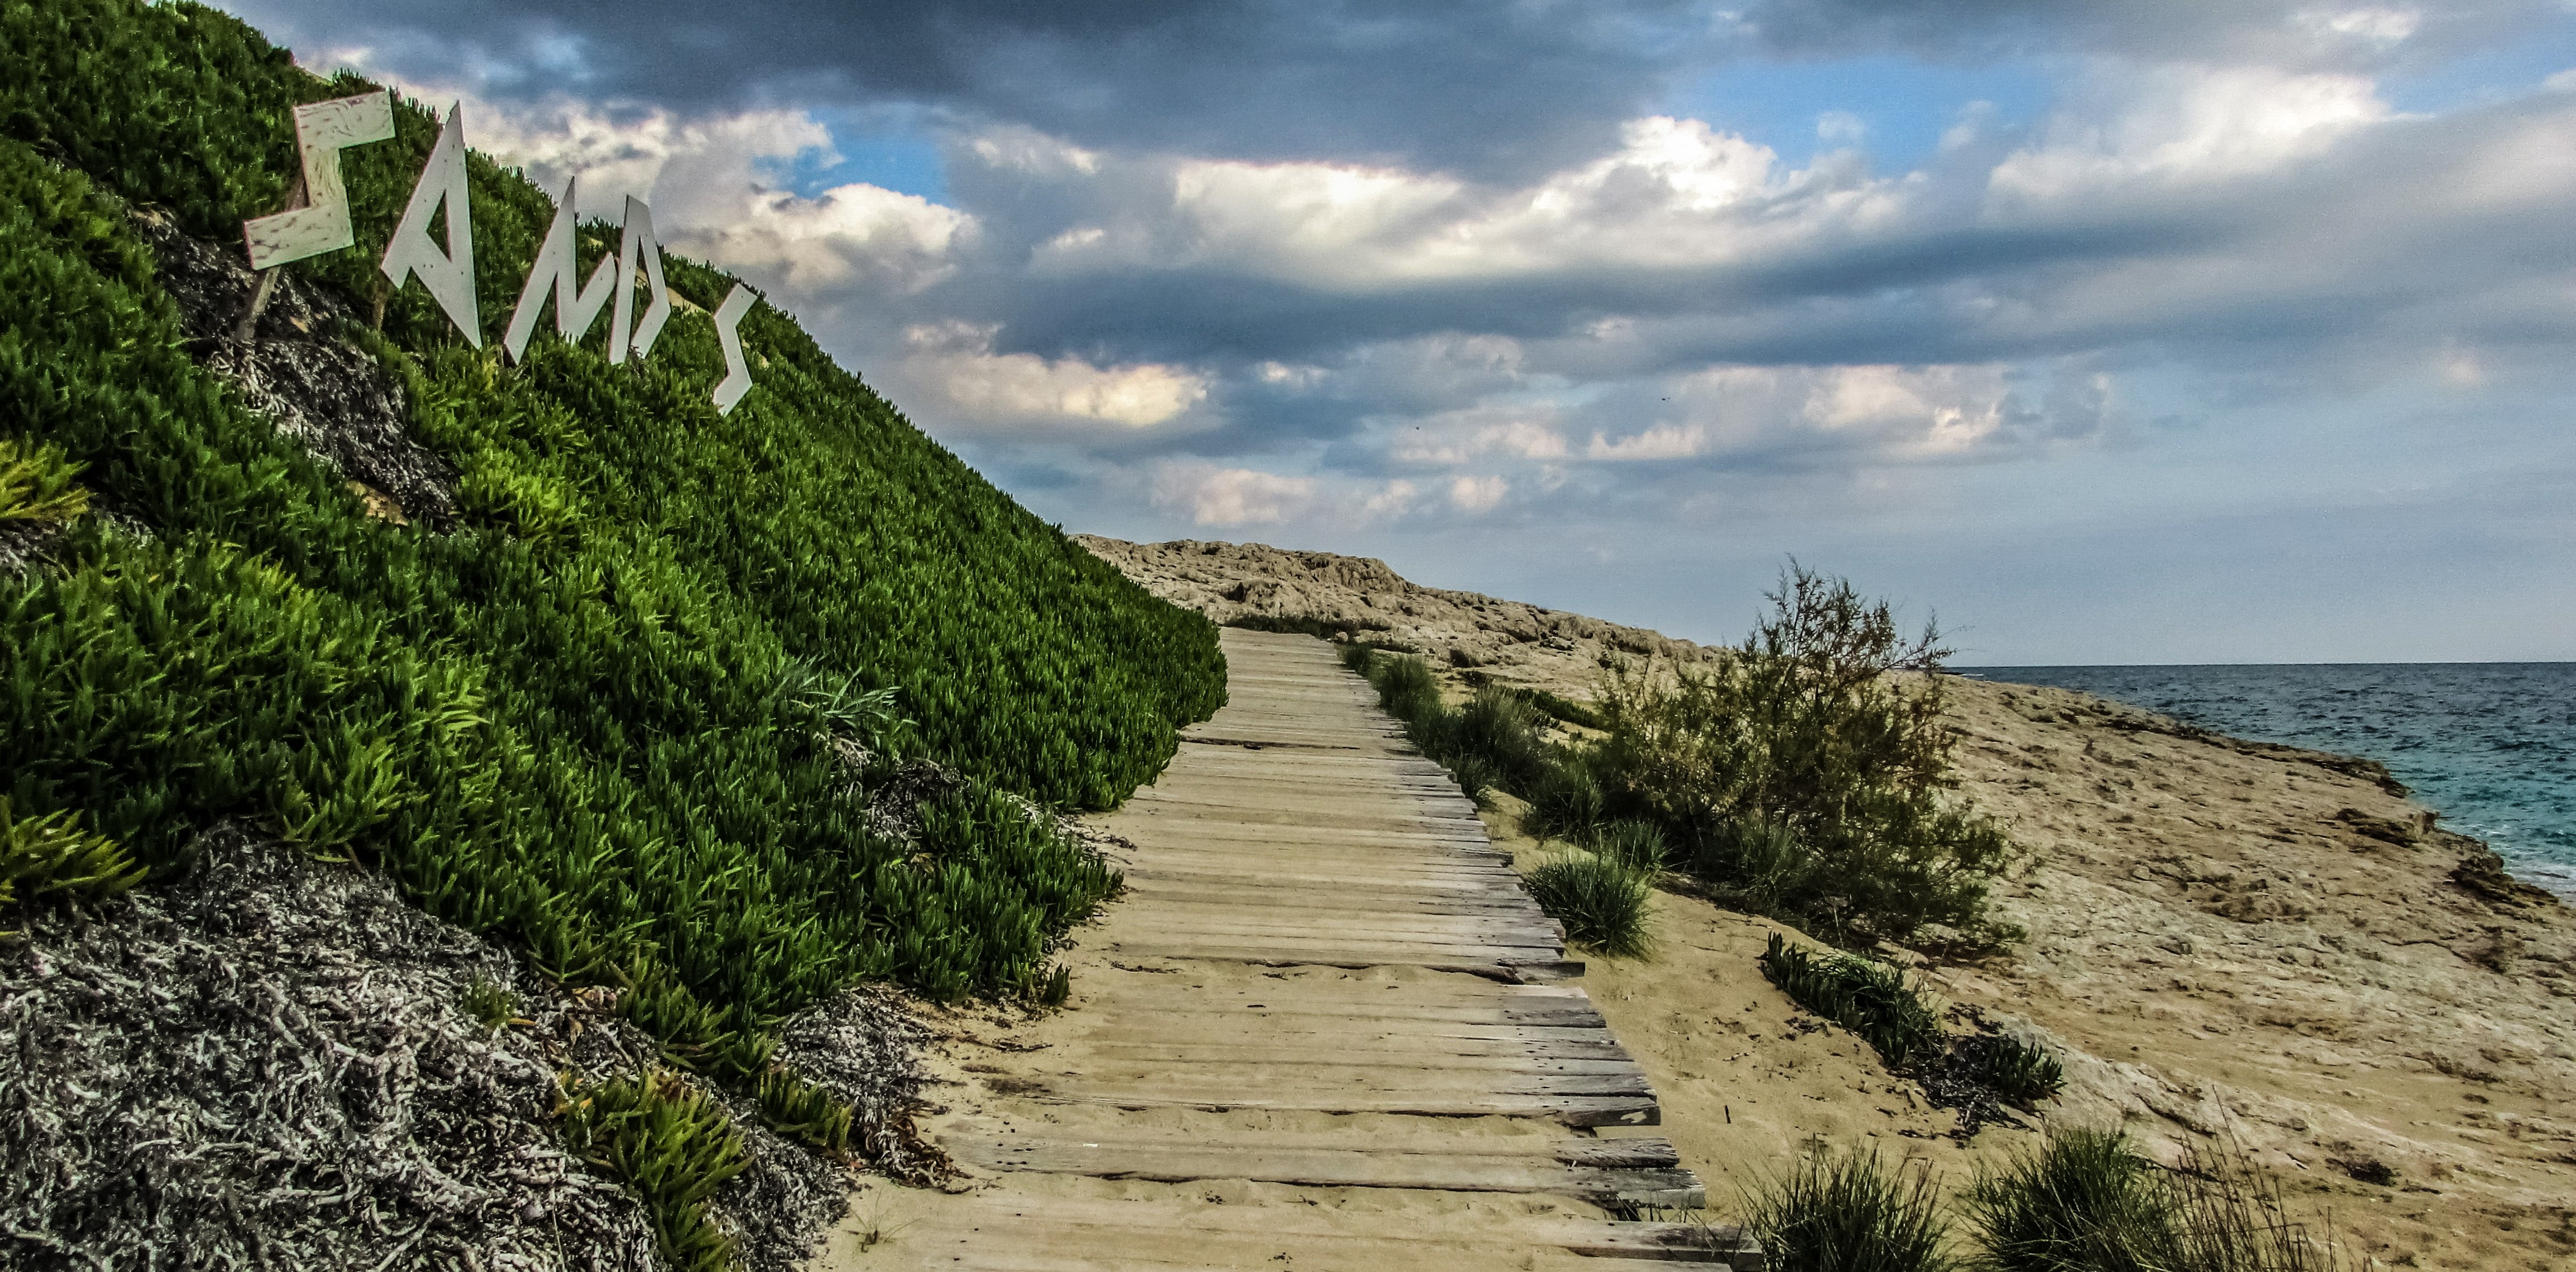
beach, landscape, sea, coast, nature, path, rock, ocean, mountain, hill, vacation, cliff, tourism, terrain, resort, cyprus, landform, ayia napa, geographical feature